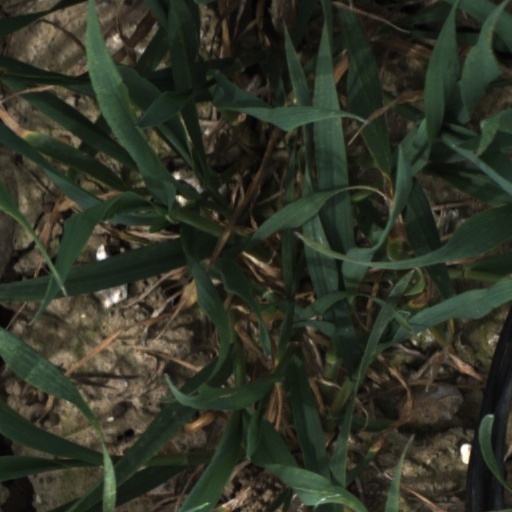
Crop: wheat